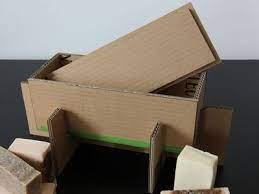
Waste category: cardboard